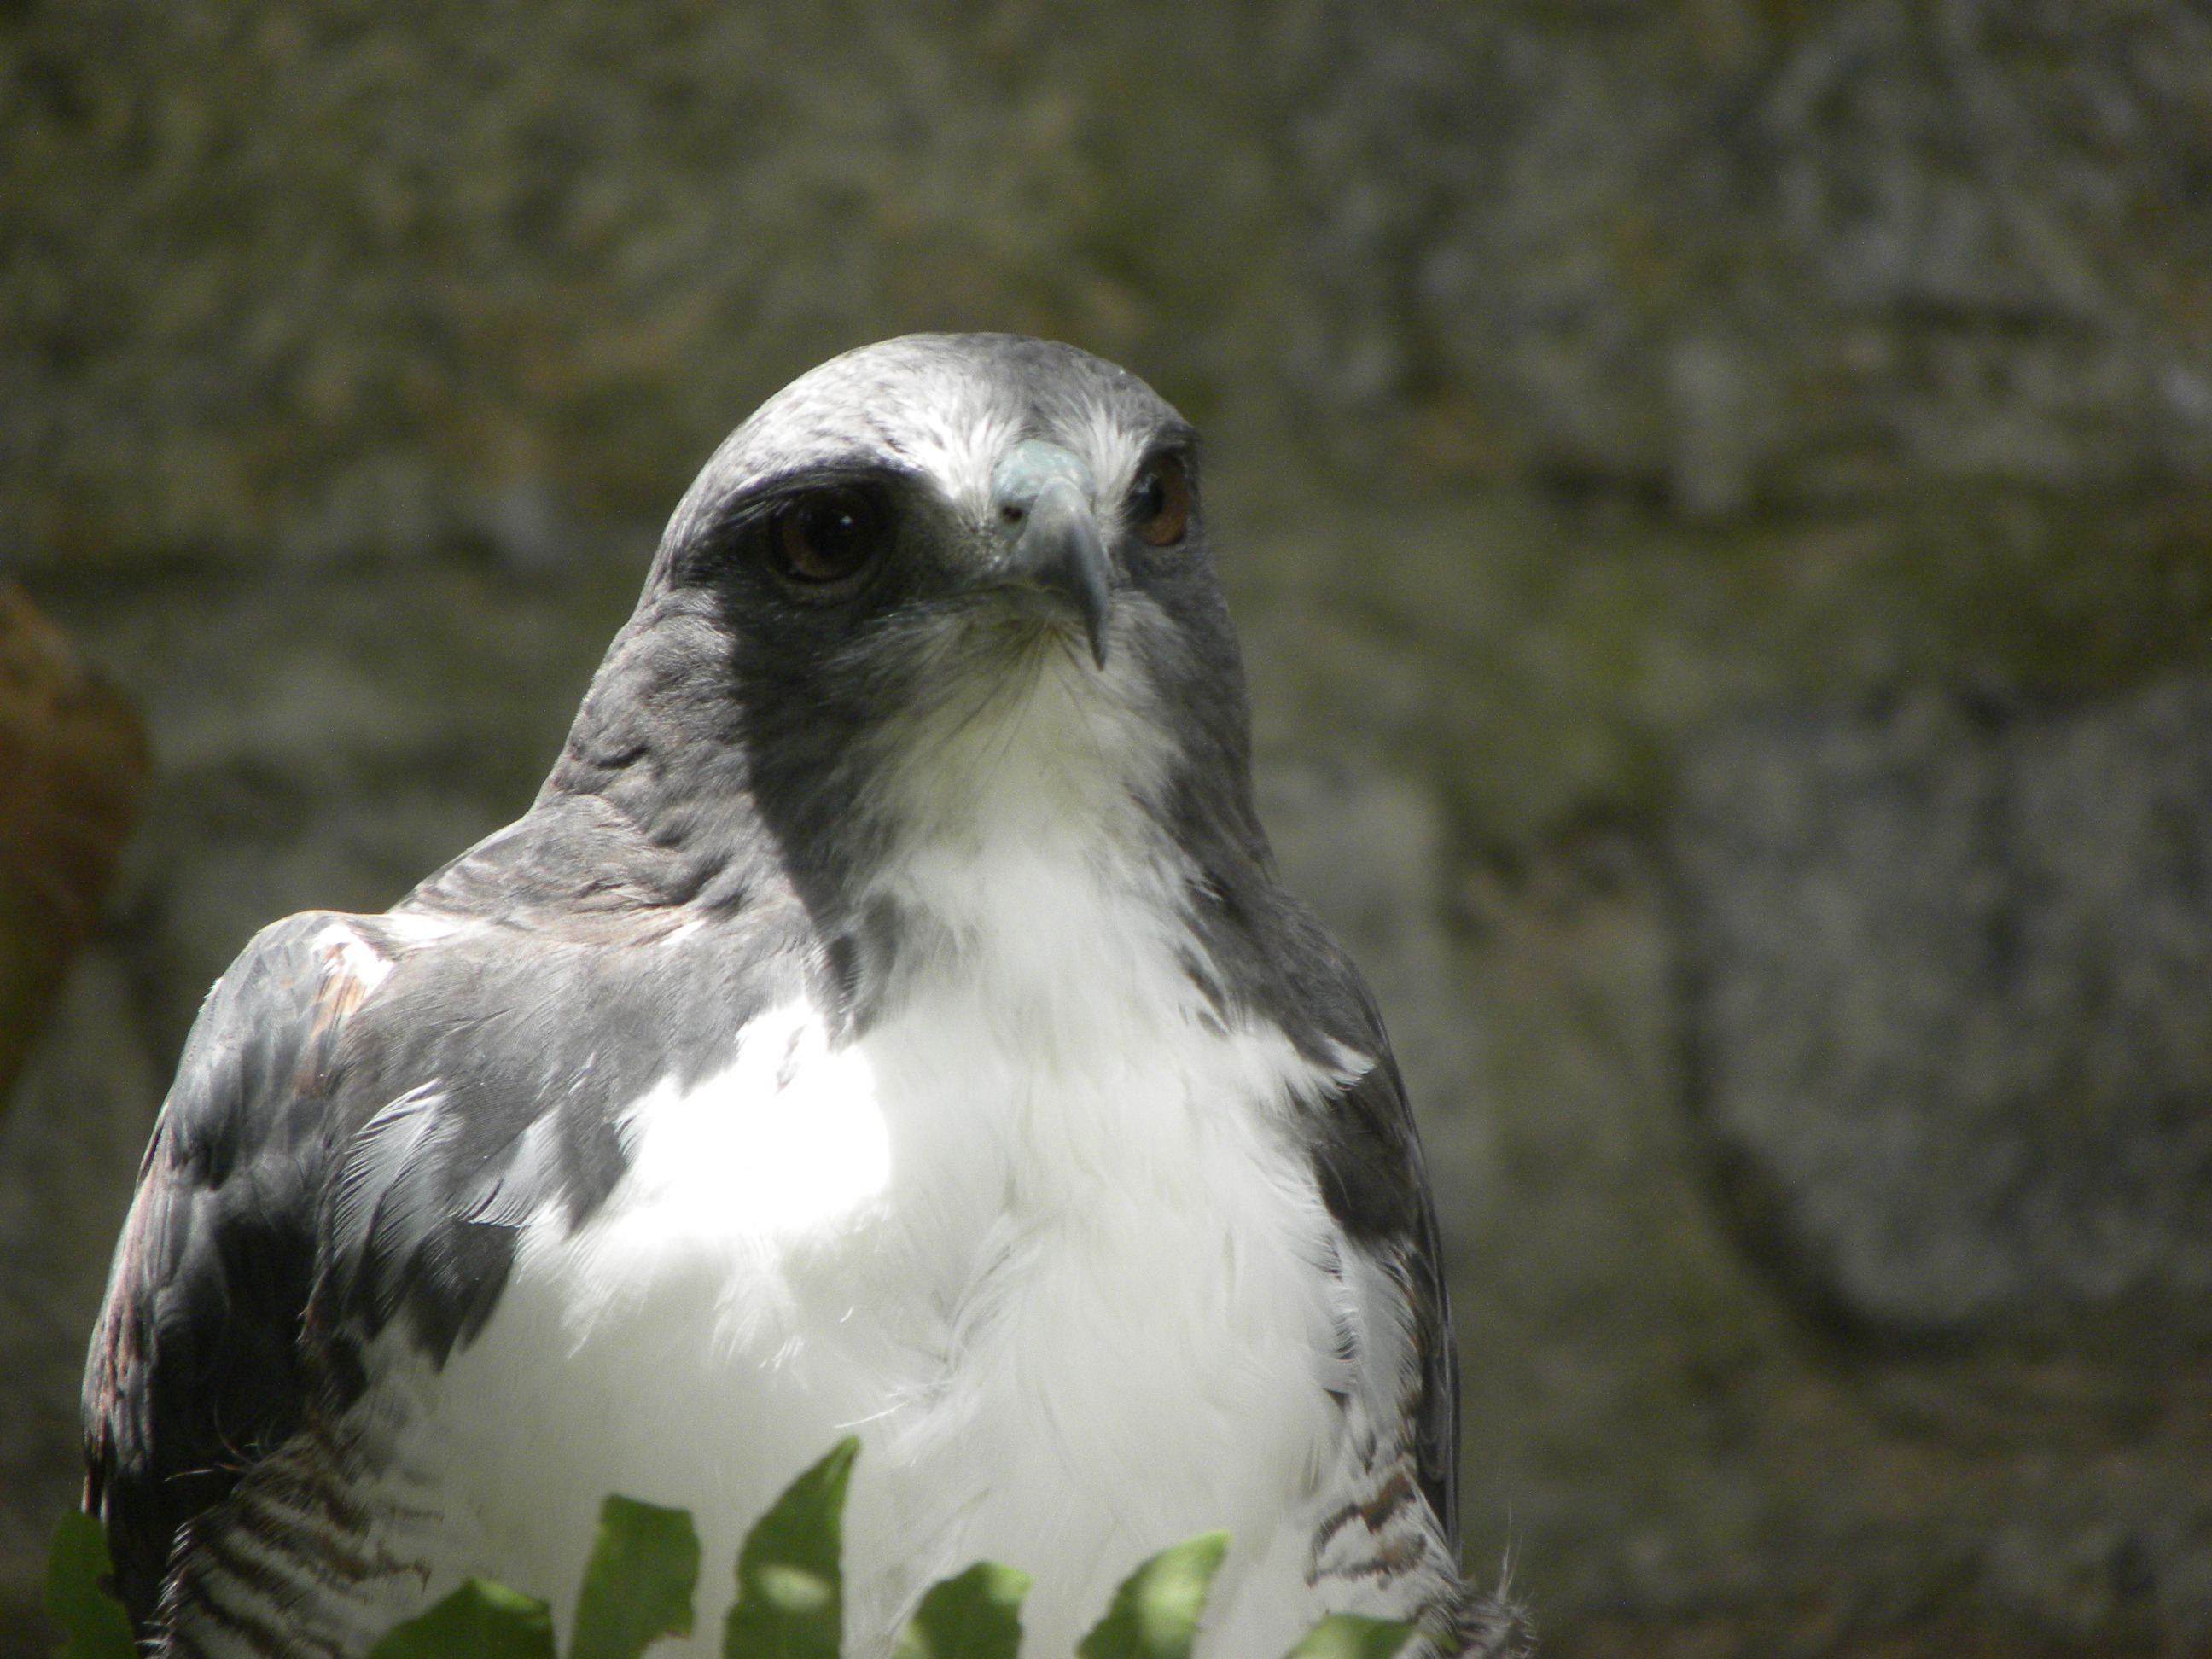
nature, forest, bird, wing, animal, wildlife, beak, fauna, ecology, bird of prey, eyes, of, vertebrate, falcon, prey